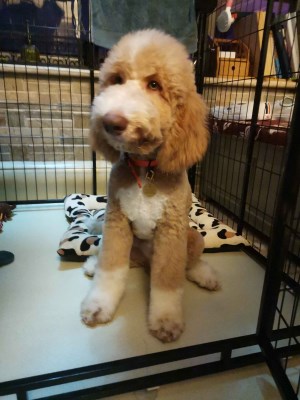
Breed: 2925-n000114-toy_poodle